Question: Please indicate a possible affordance area of the jump_skateboard that can be used for standing on
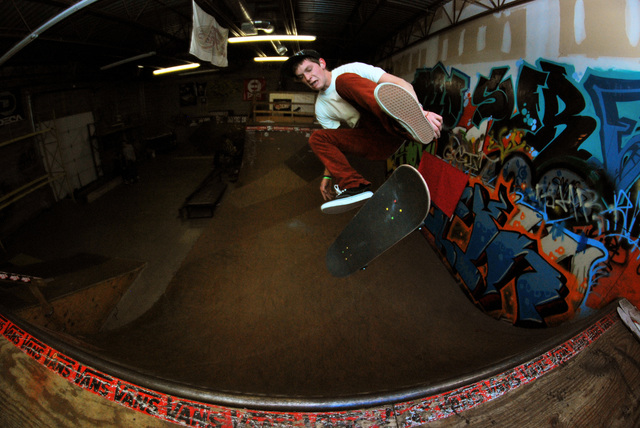
Answer: [318.417, 150.693, 439.27, 285.399]